Génissac

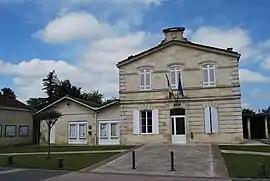
The town hall in Génissac

Génissac is a commune in the Gironde department in southwestern France.